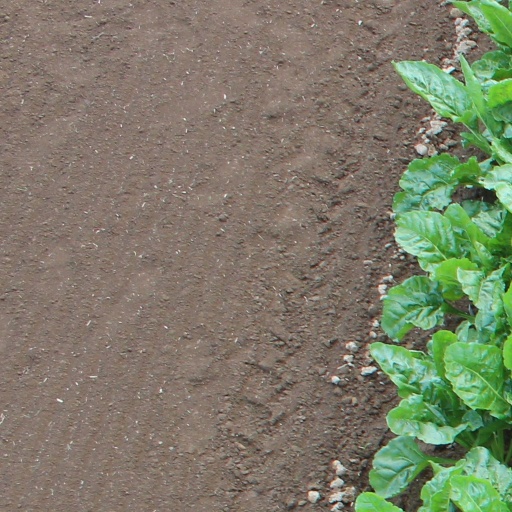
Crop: sugar beet